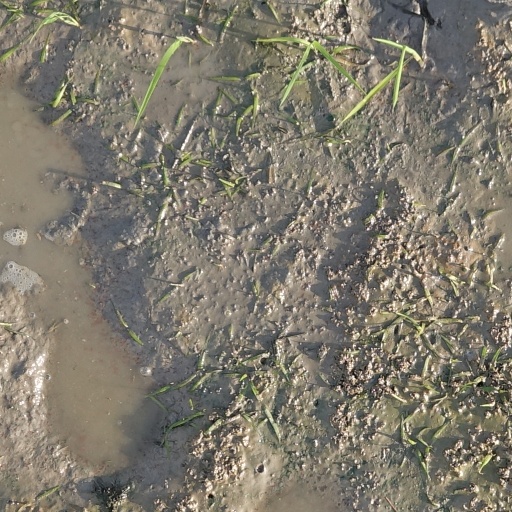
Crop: rice